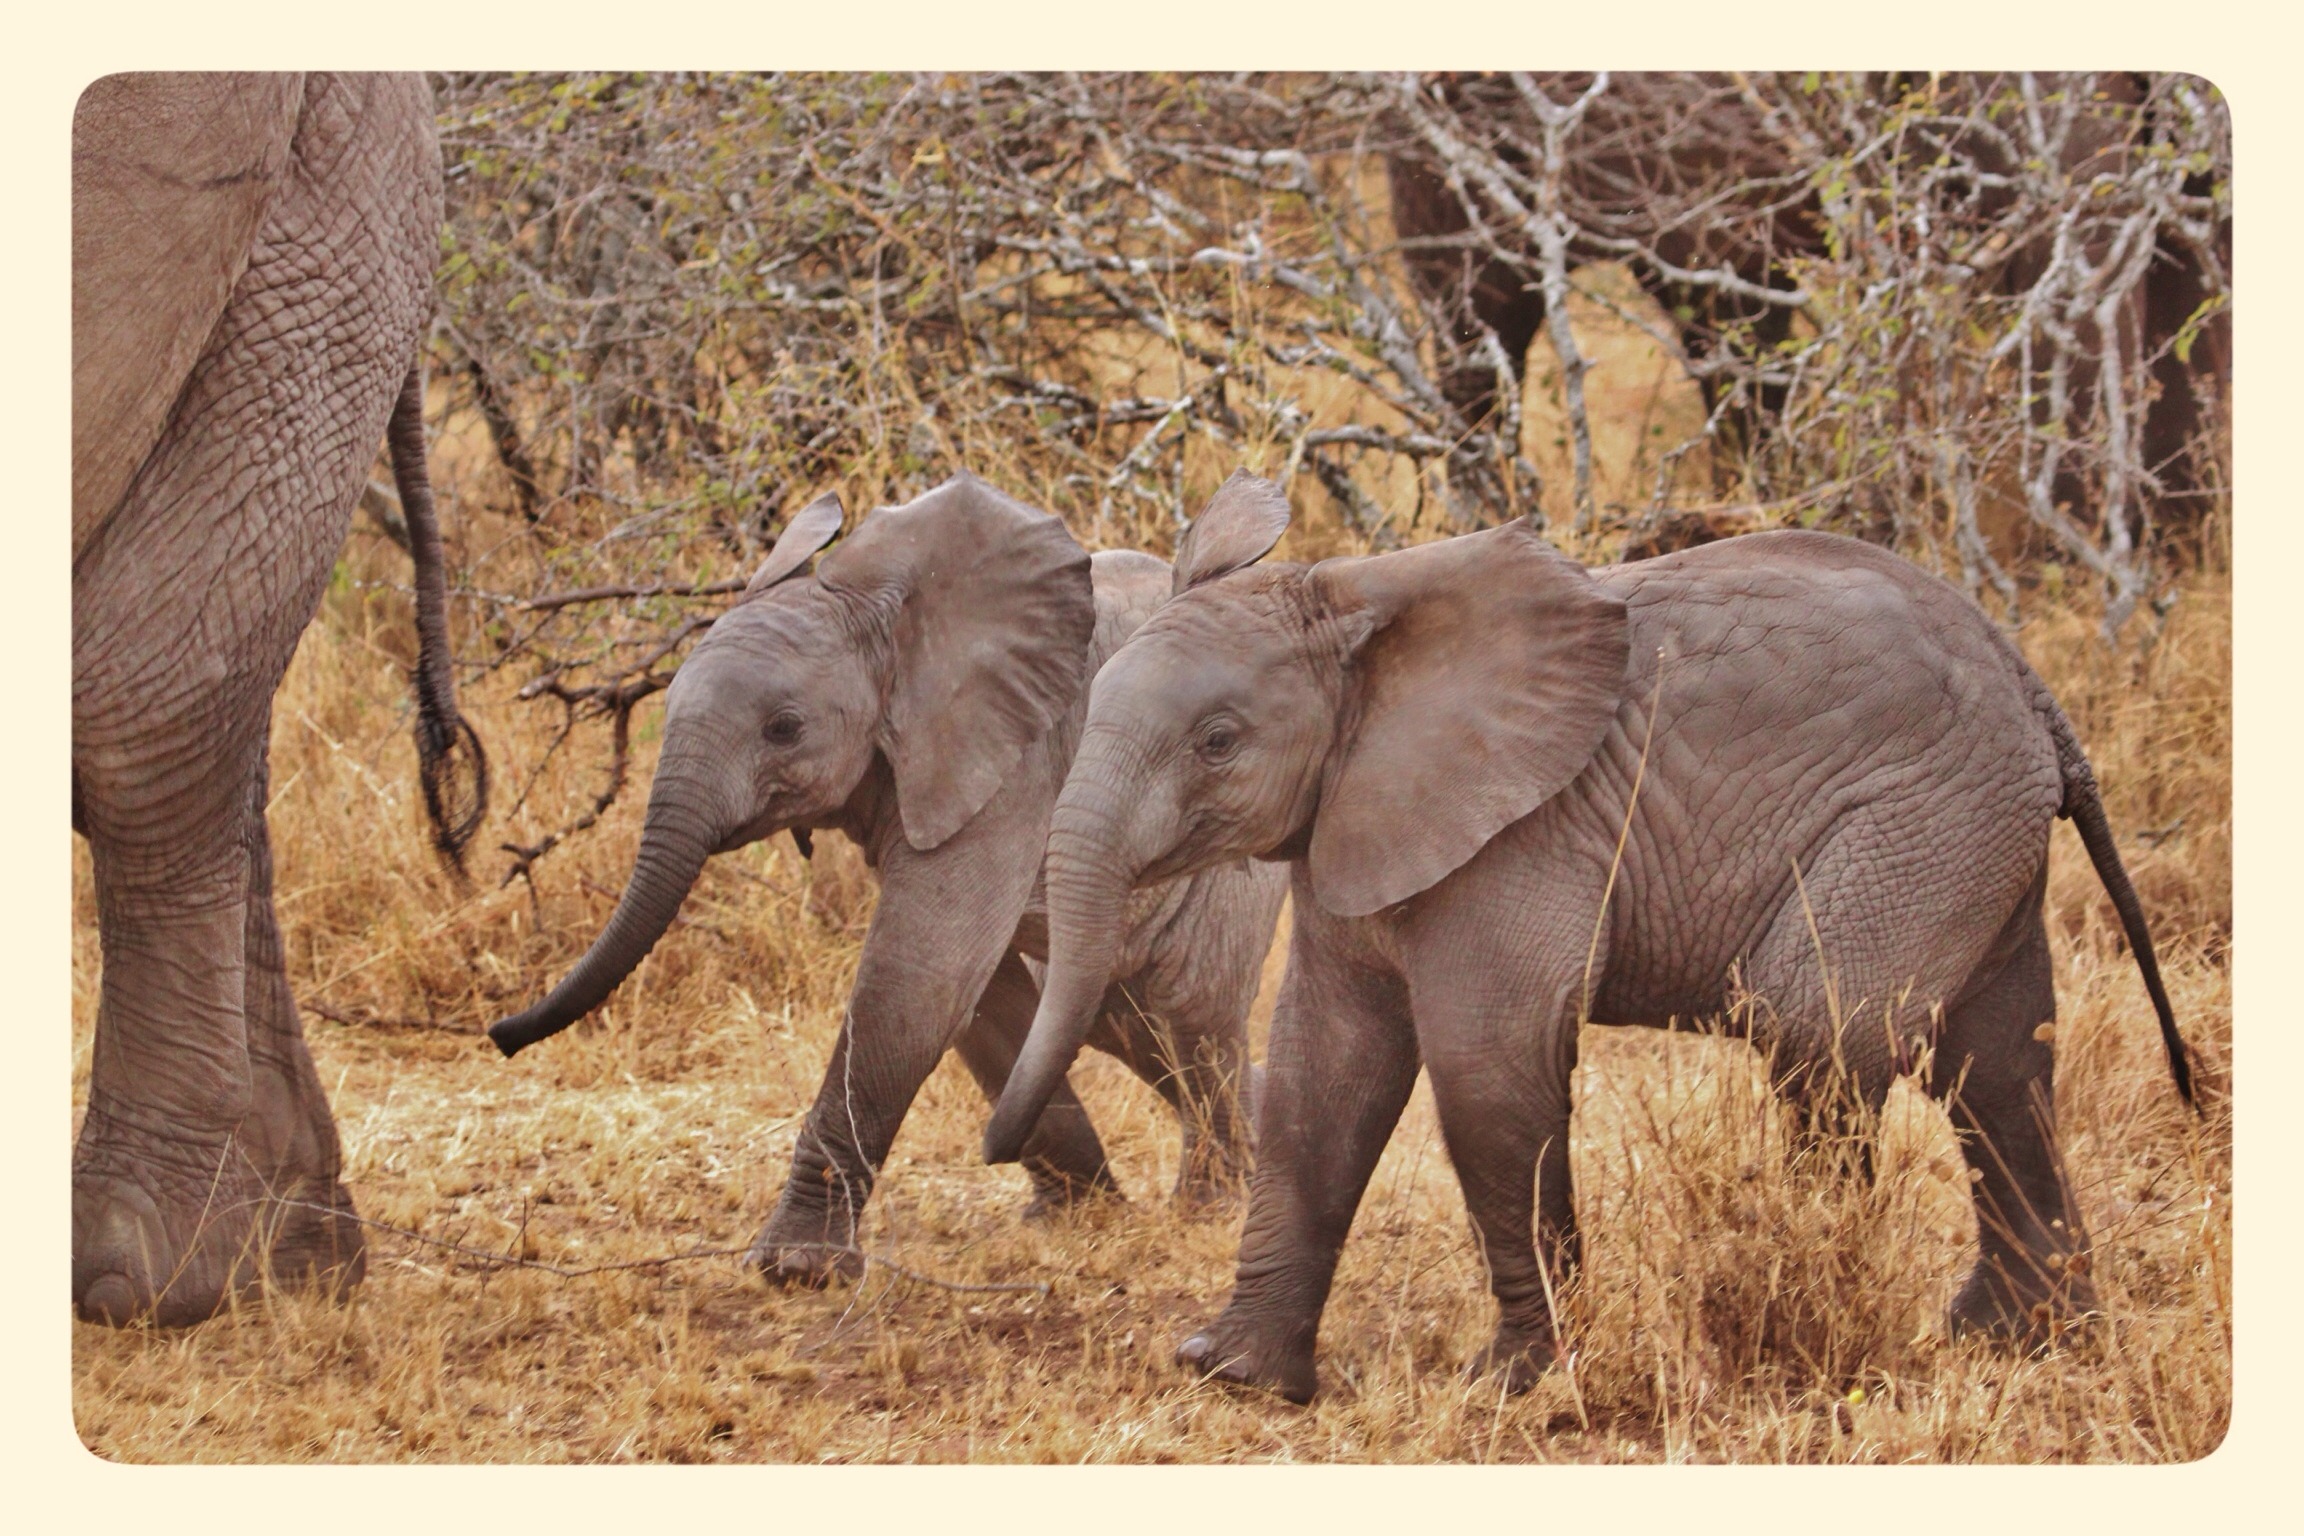
nature, wildlife, wild, herd, africa, mammal, fauna, savanna, elephant, animals, vertebrate, tanzania, safari, elephants, elephant family, indian elephant, african elephant, elephants and mammoths, serengeti national park, elephant babies